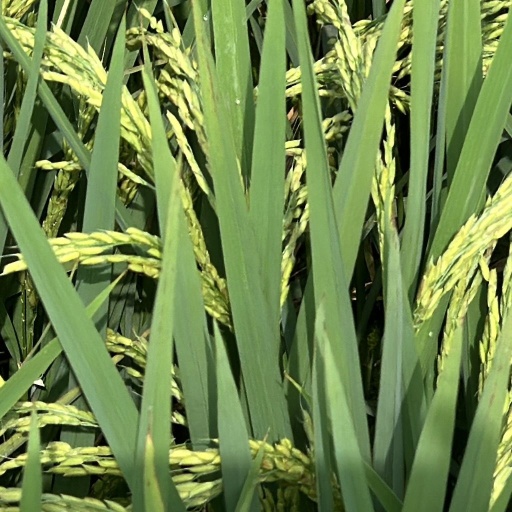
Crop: rice